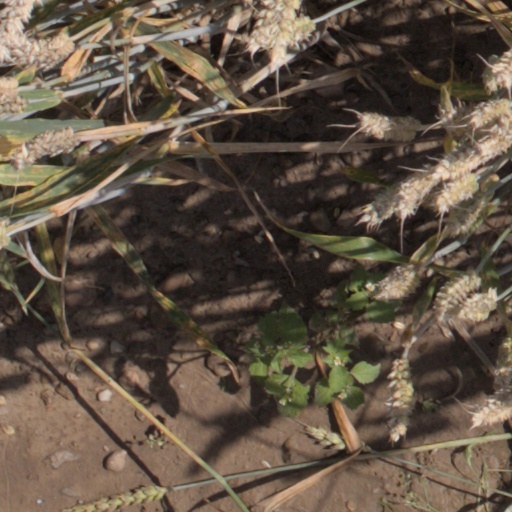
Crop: wheat